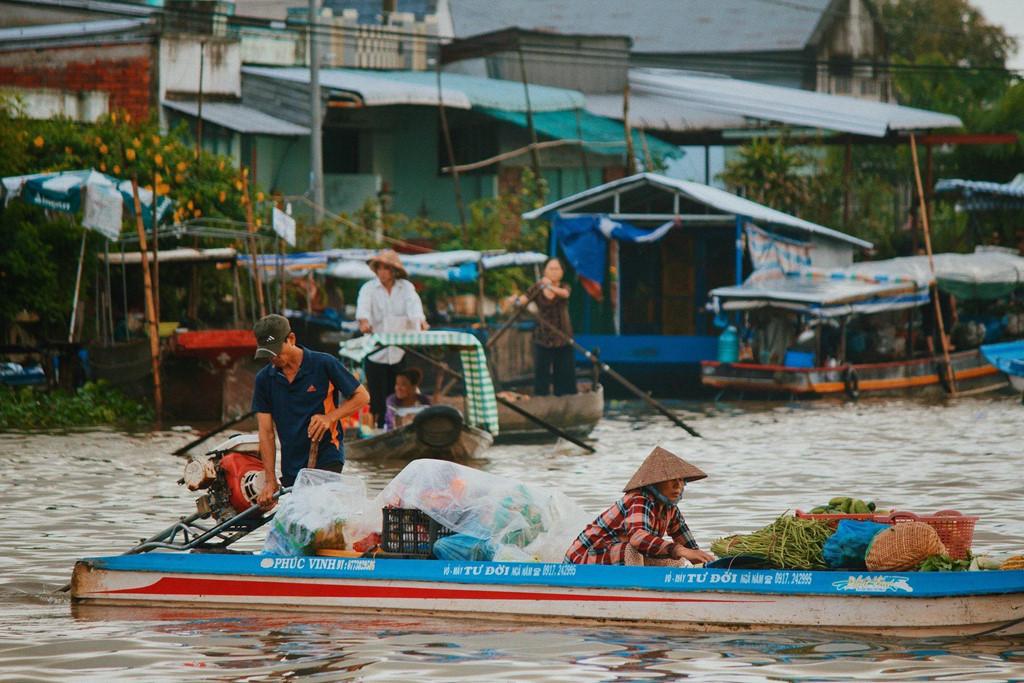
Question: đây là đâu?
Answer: đây là trên một con sông